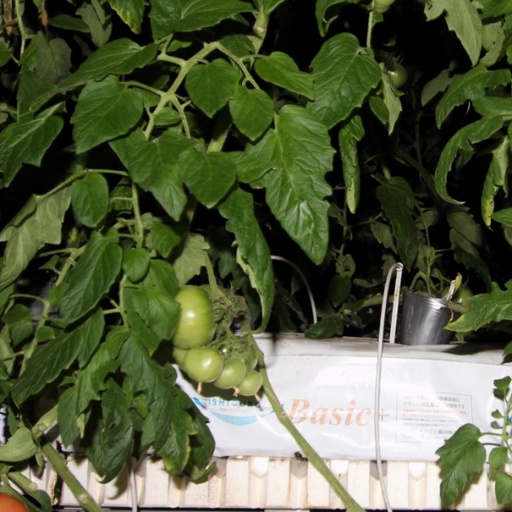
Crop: tomato